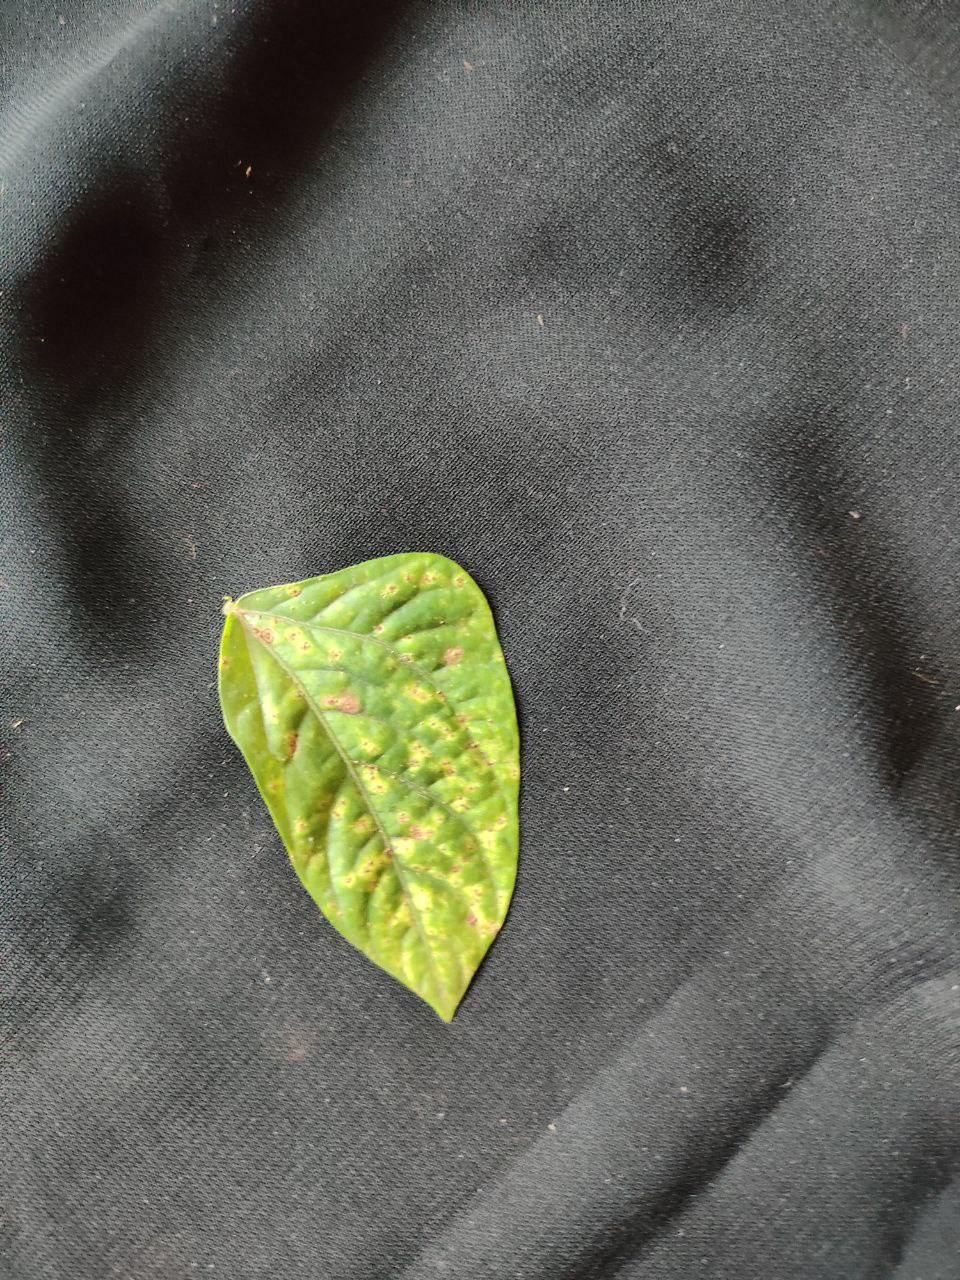
Crop: cowpea
Leaf condition: Septoria leaf spot